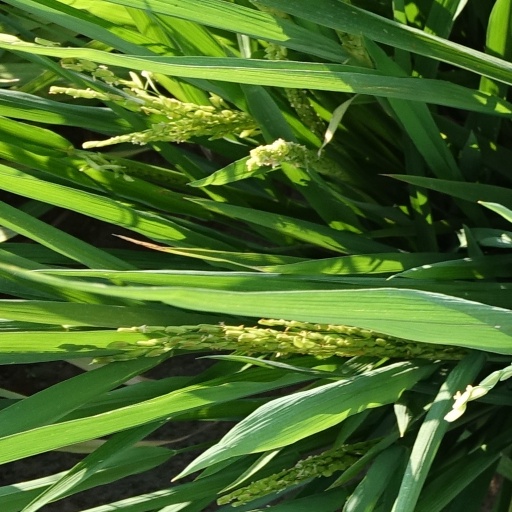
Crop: rice